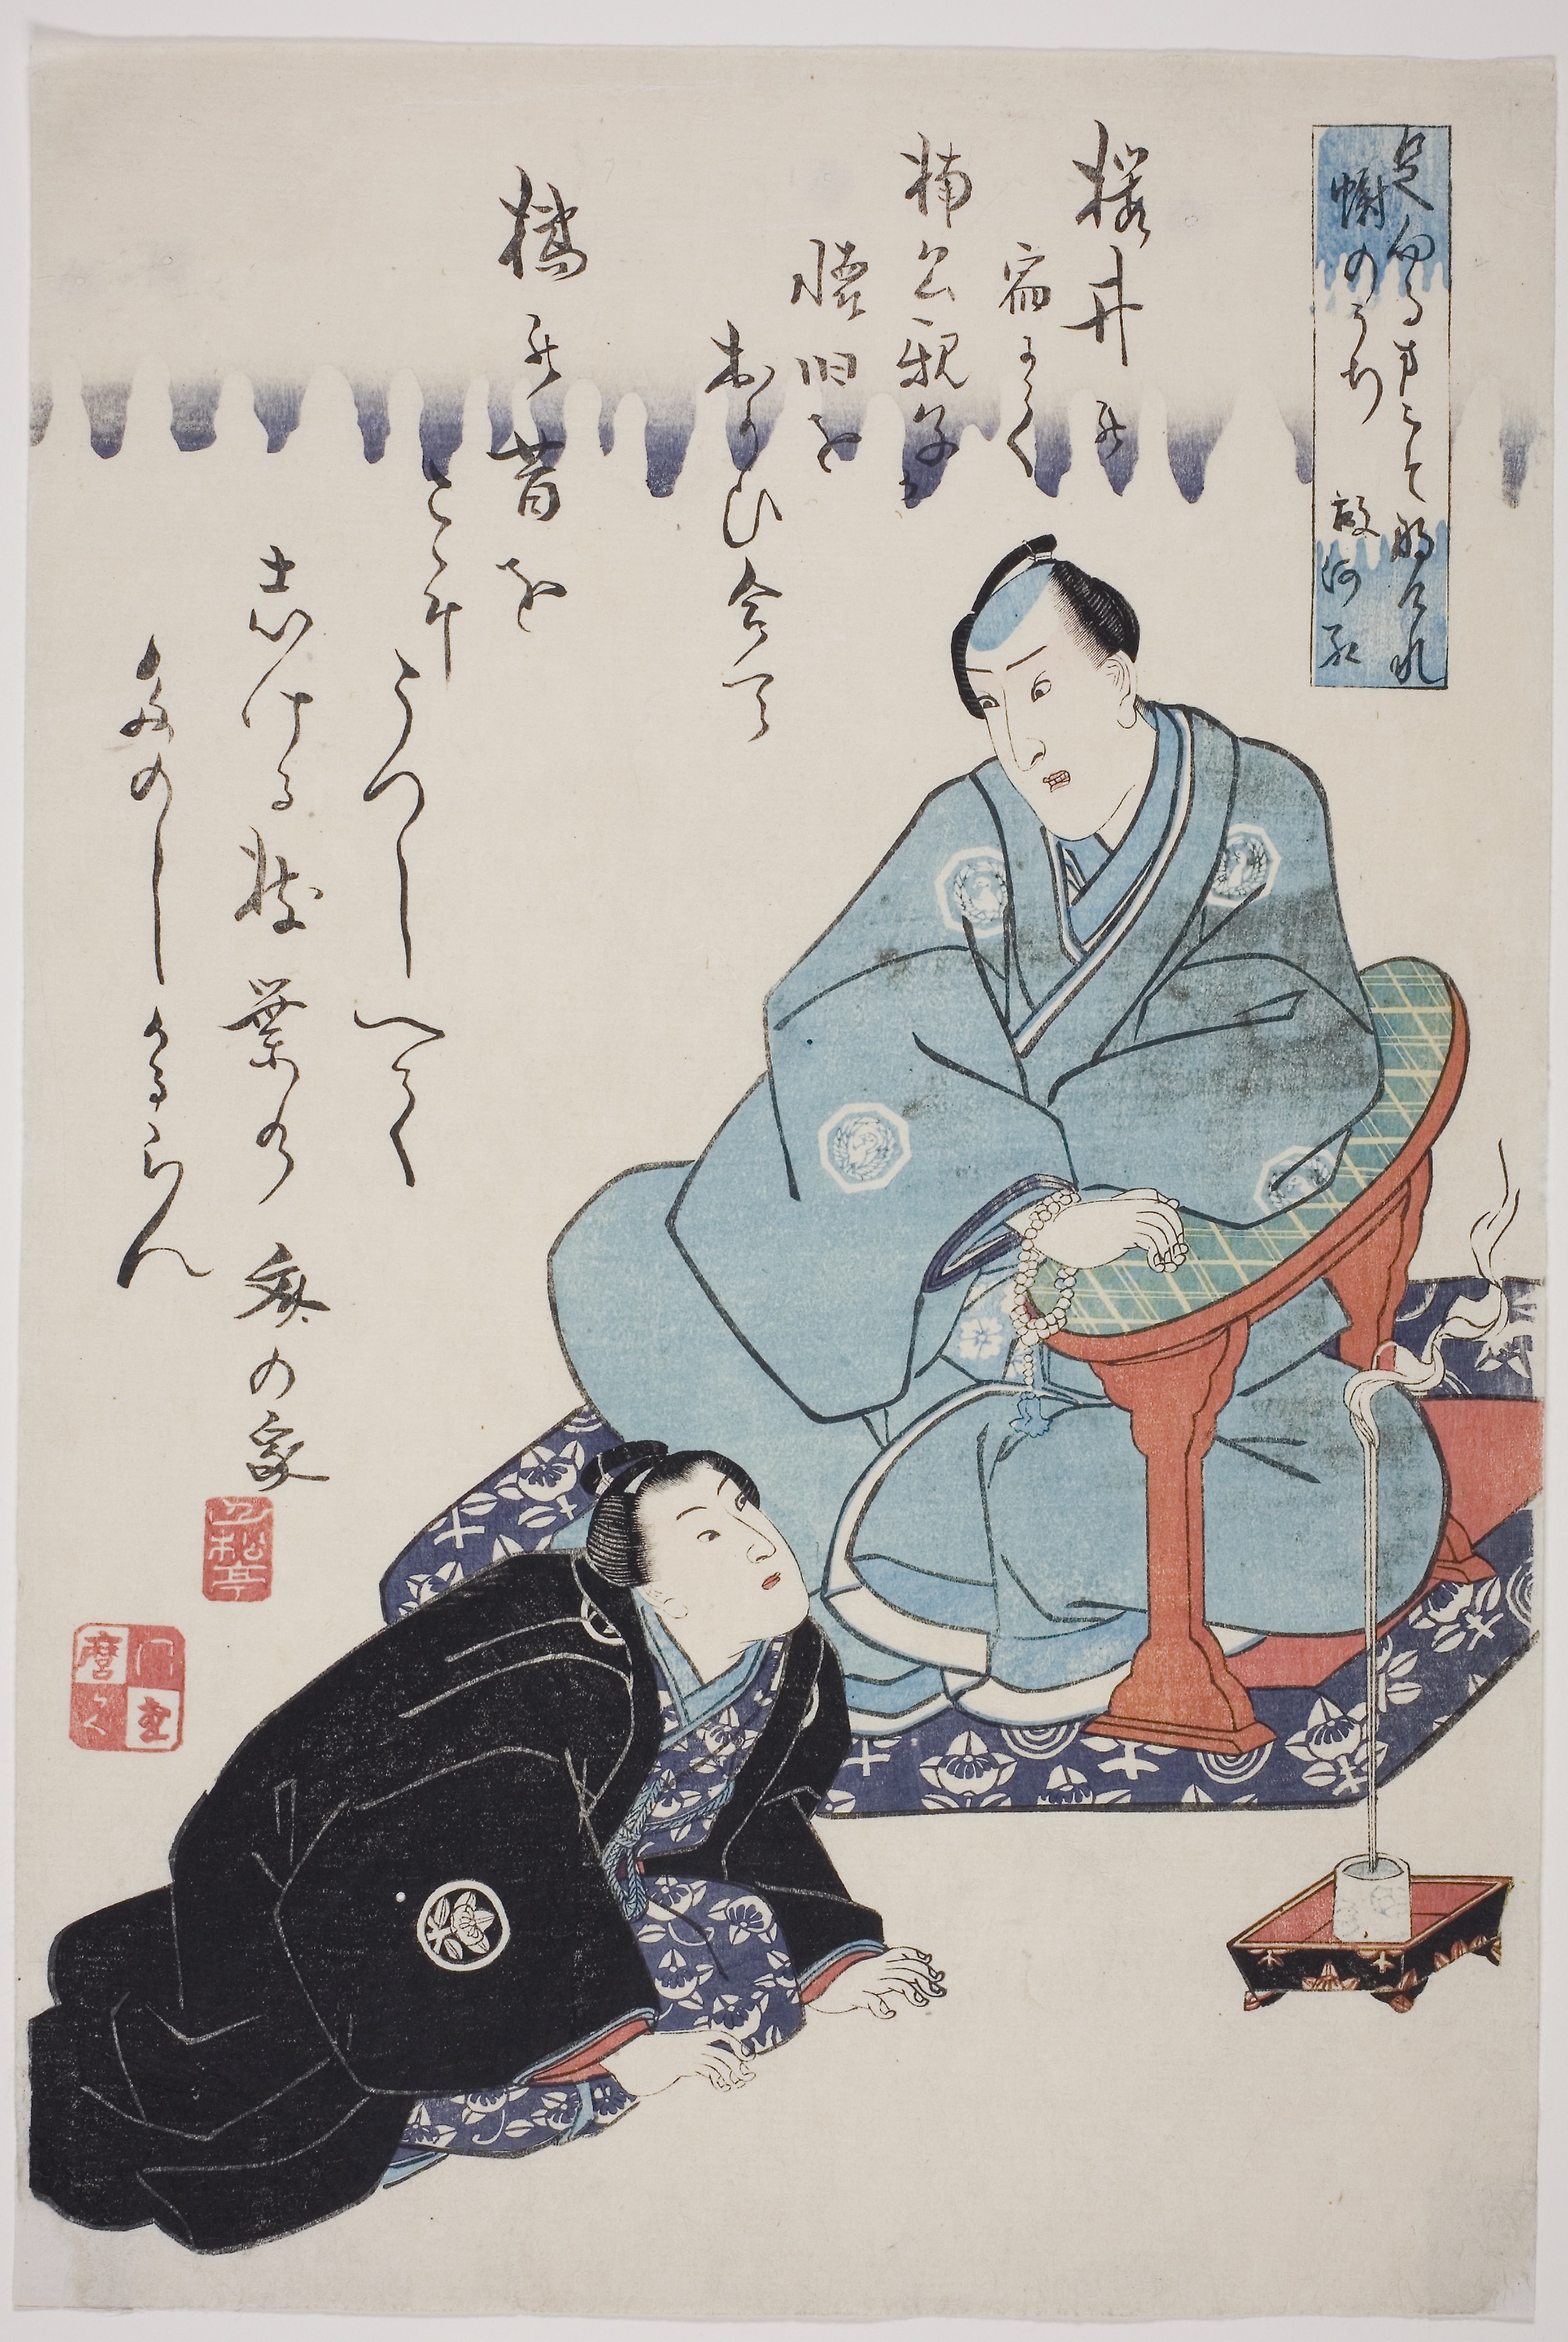
illustration, baguazhang, xing yi quan, art